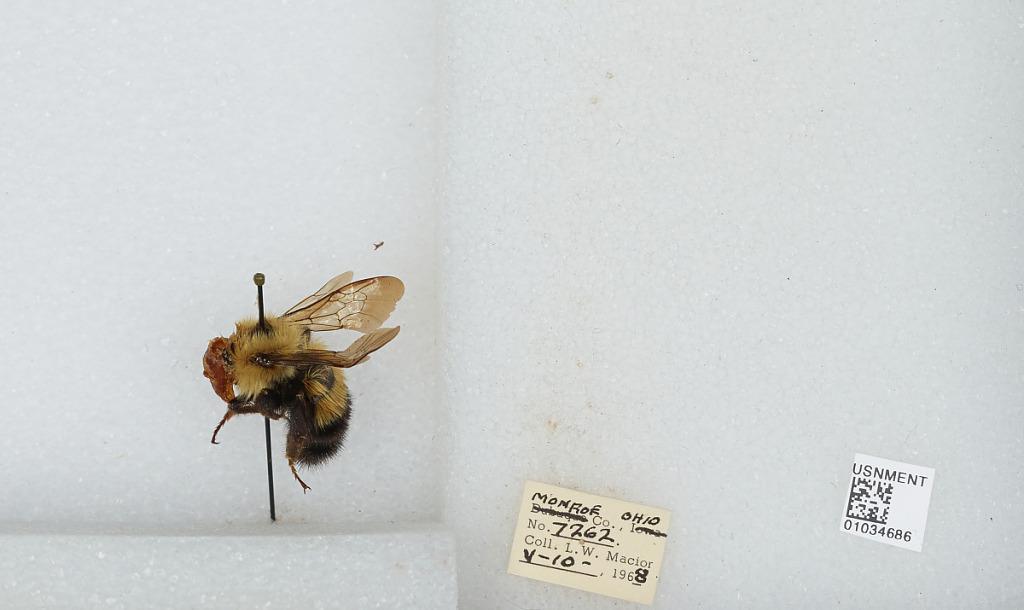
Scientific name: Bombus (Pyrobombus) vagans vagans Smith
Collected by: L. Macior
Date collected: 1968-5-10
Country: United States
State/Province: Ohio
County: Monroe
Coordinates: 39.73, -81.08